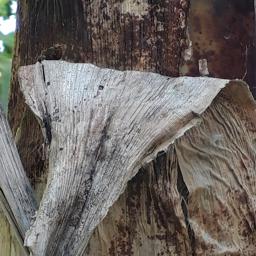
Label: PSEUDOSTEM WEEVIL